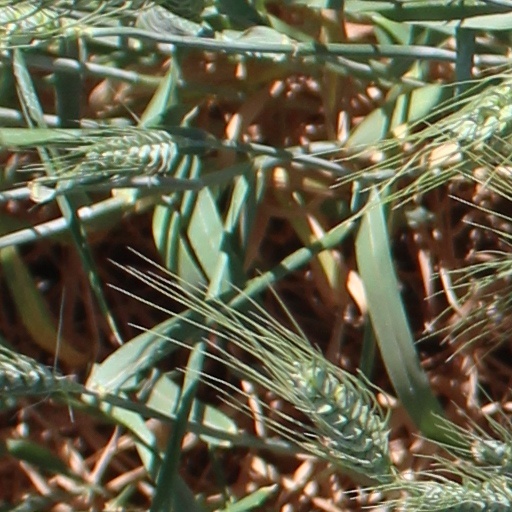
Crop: wheat